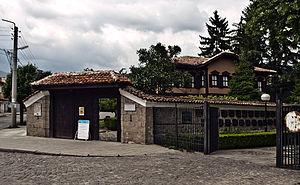
Panagyurichté est une ville située dans le centre-ouest de la Bulgarie.